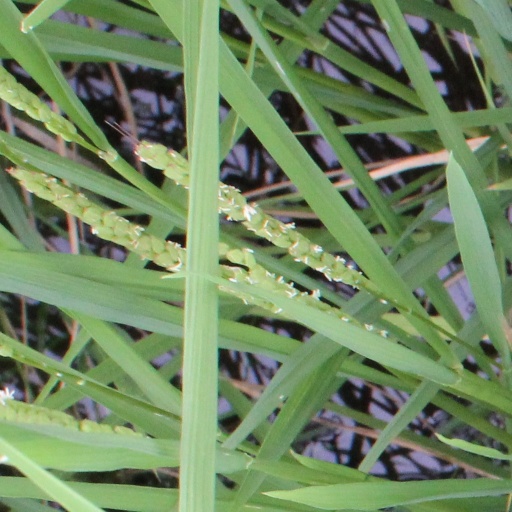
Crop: rice